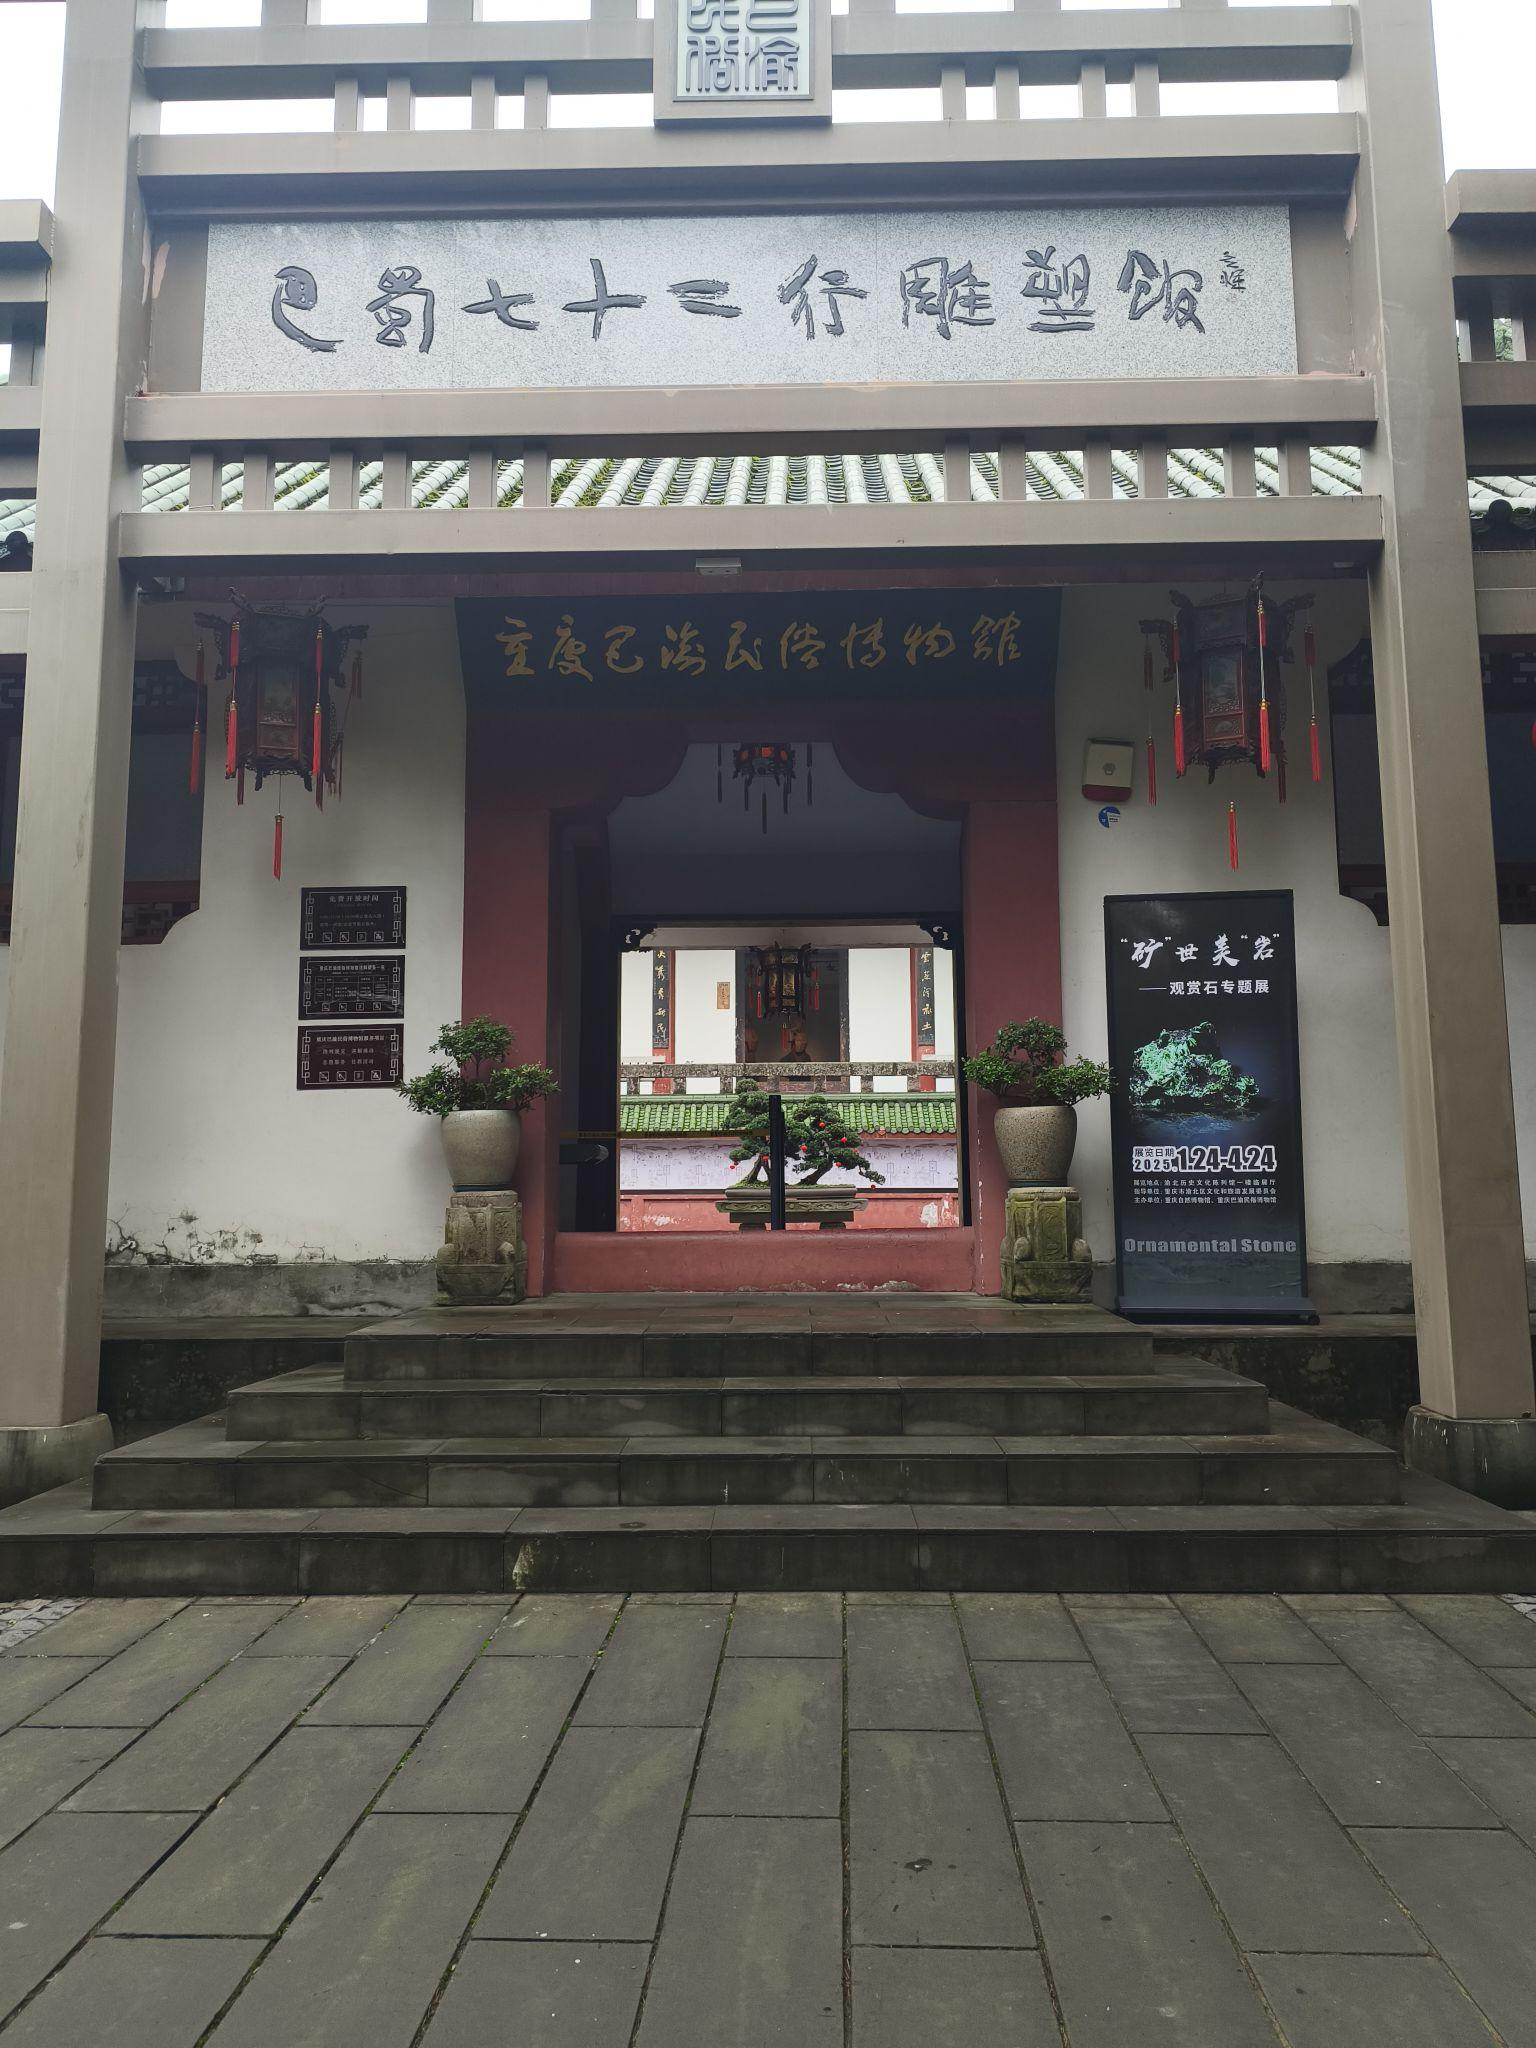
地标名称：巴渝民俗博物馆
所在城市：重庆市·渝北区